Azerbaijan–Hungary relations

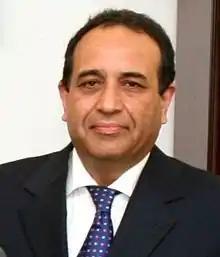
Ambassador of Azerbaijan to Hungary, Vilayat Guliyev

The Republic of Hungary recognized independence of the Republic of Azerbaijan on December 26, 1991 and the diplomatic relations were established on November 27, 1992. The Hungarian Embassy in Azerbaijan was established on January 12, 2009. Since December 14, 2010 ambassador of Hungary in Azerbaijan is Mr. Zsolt Cutora. Embassy of Azerbaijan in Hungary was opened in September 2004. Currently, Ambassador of Azerbaijan to Hungary is H.E. Mr. Vilayat Guliyev.